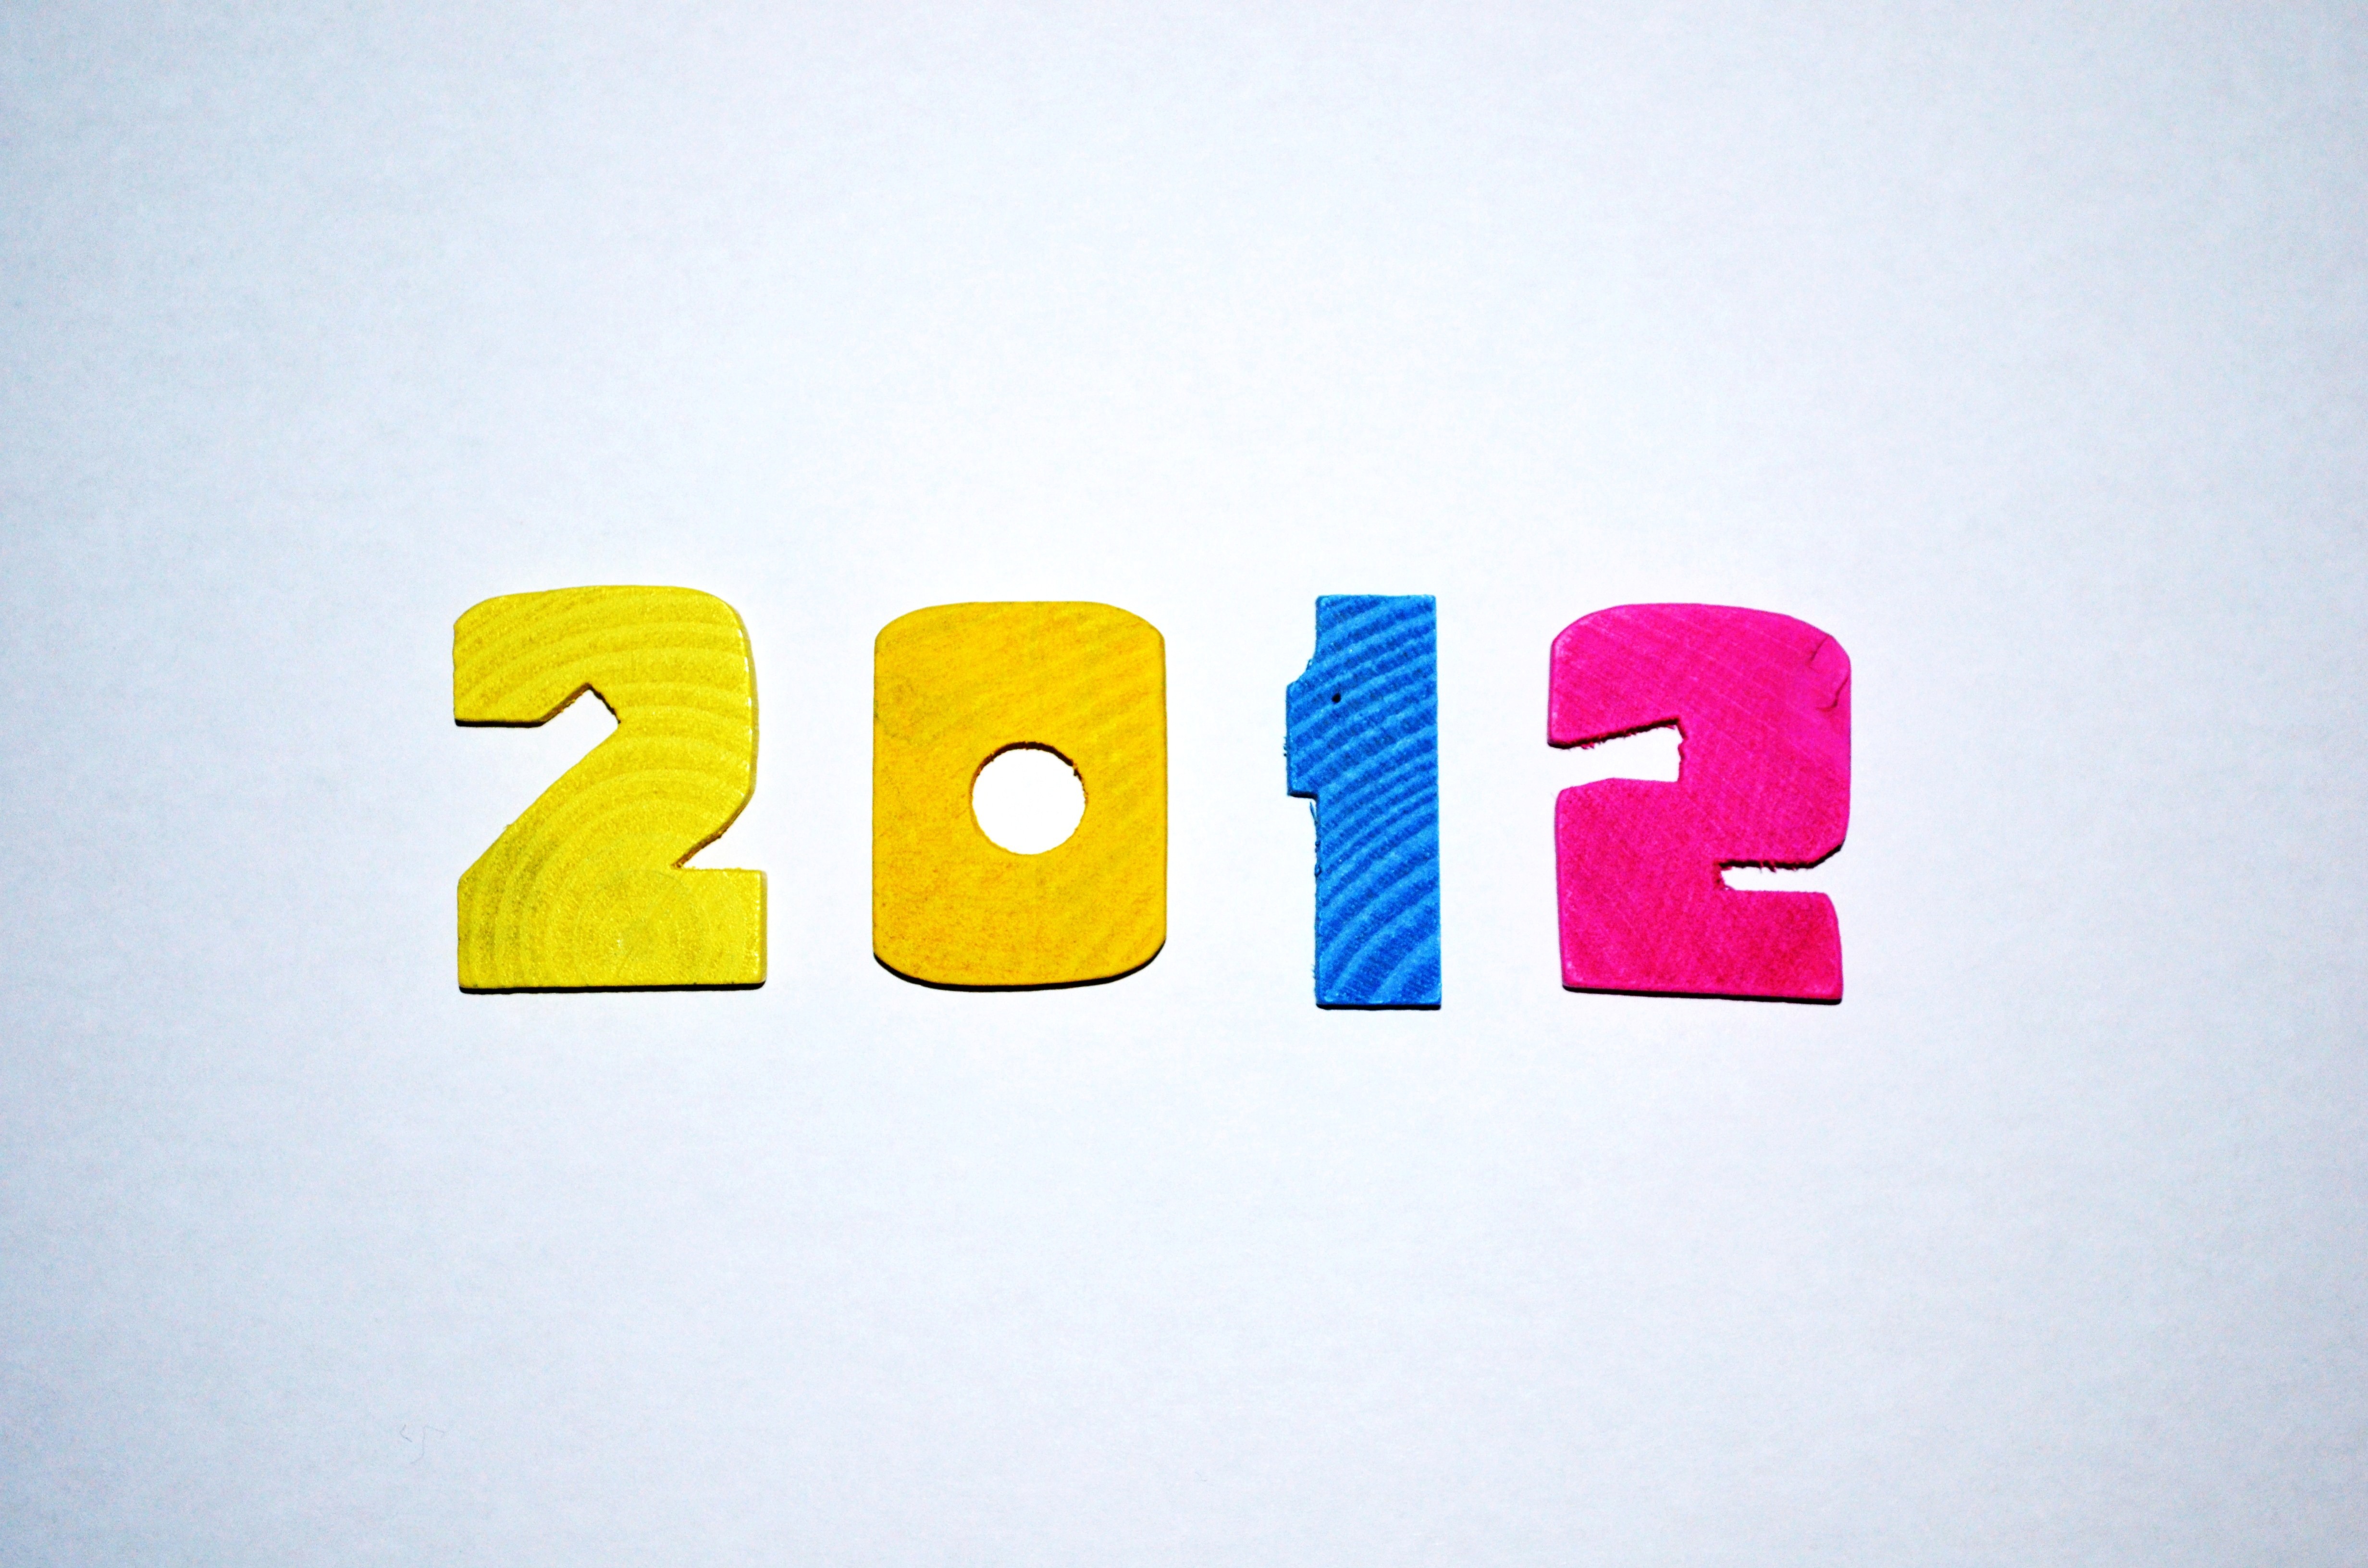
wood, number, pattern, circle, date, brand, product, font, background, illustration, logo, text, year, new, twelve, twenty